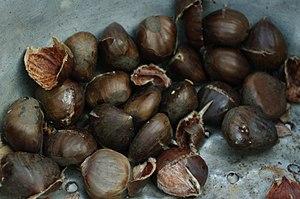
Marrons chauds